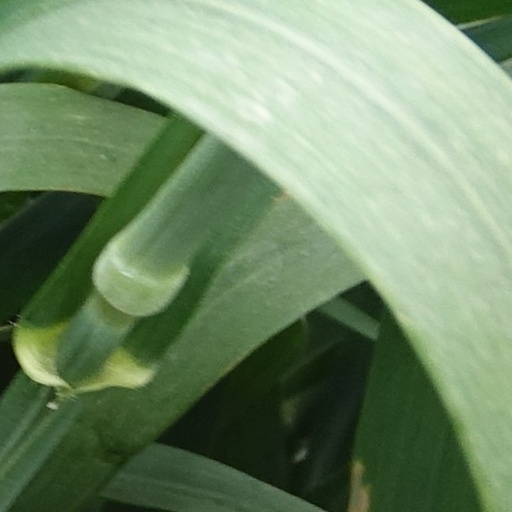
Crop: wheat